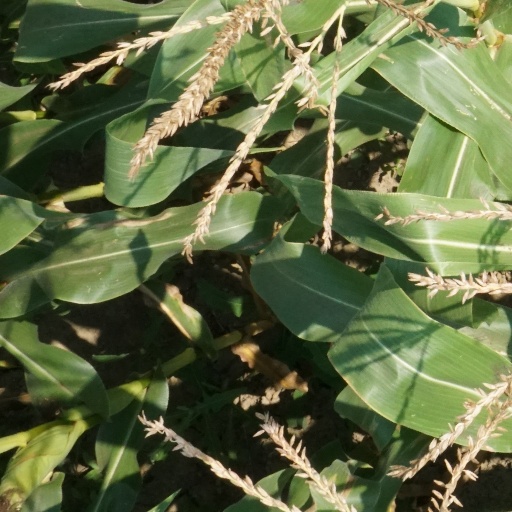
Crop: maize; corn